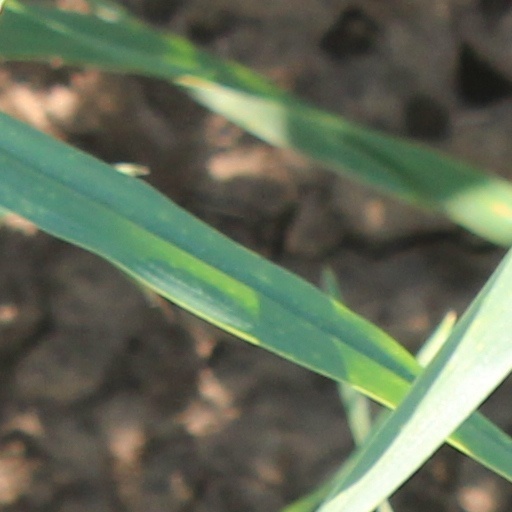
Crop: wheat